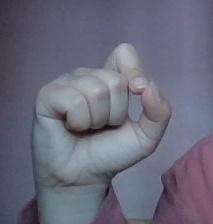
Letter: fa